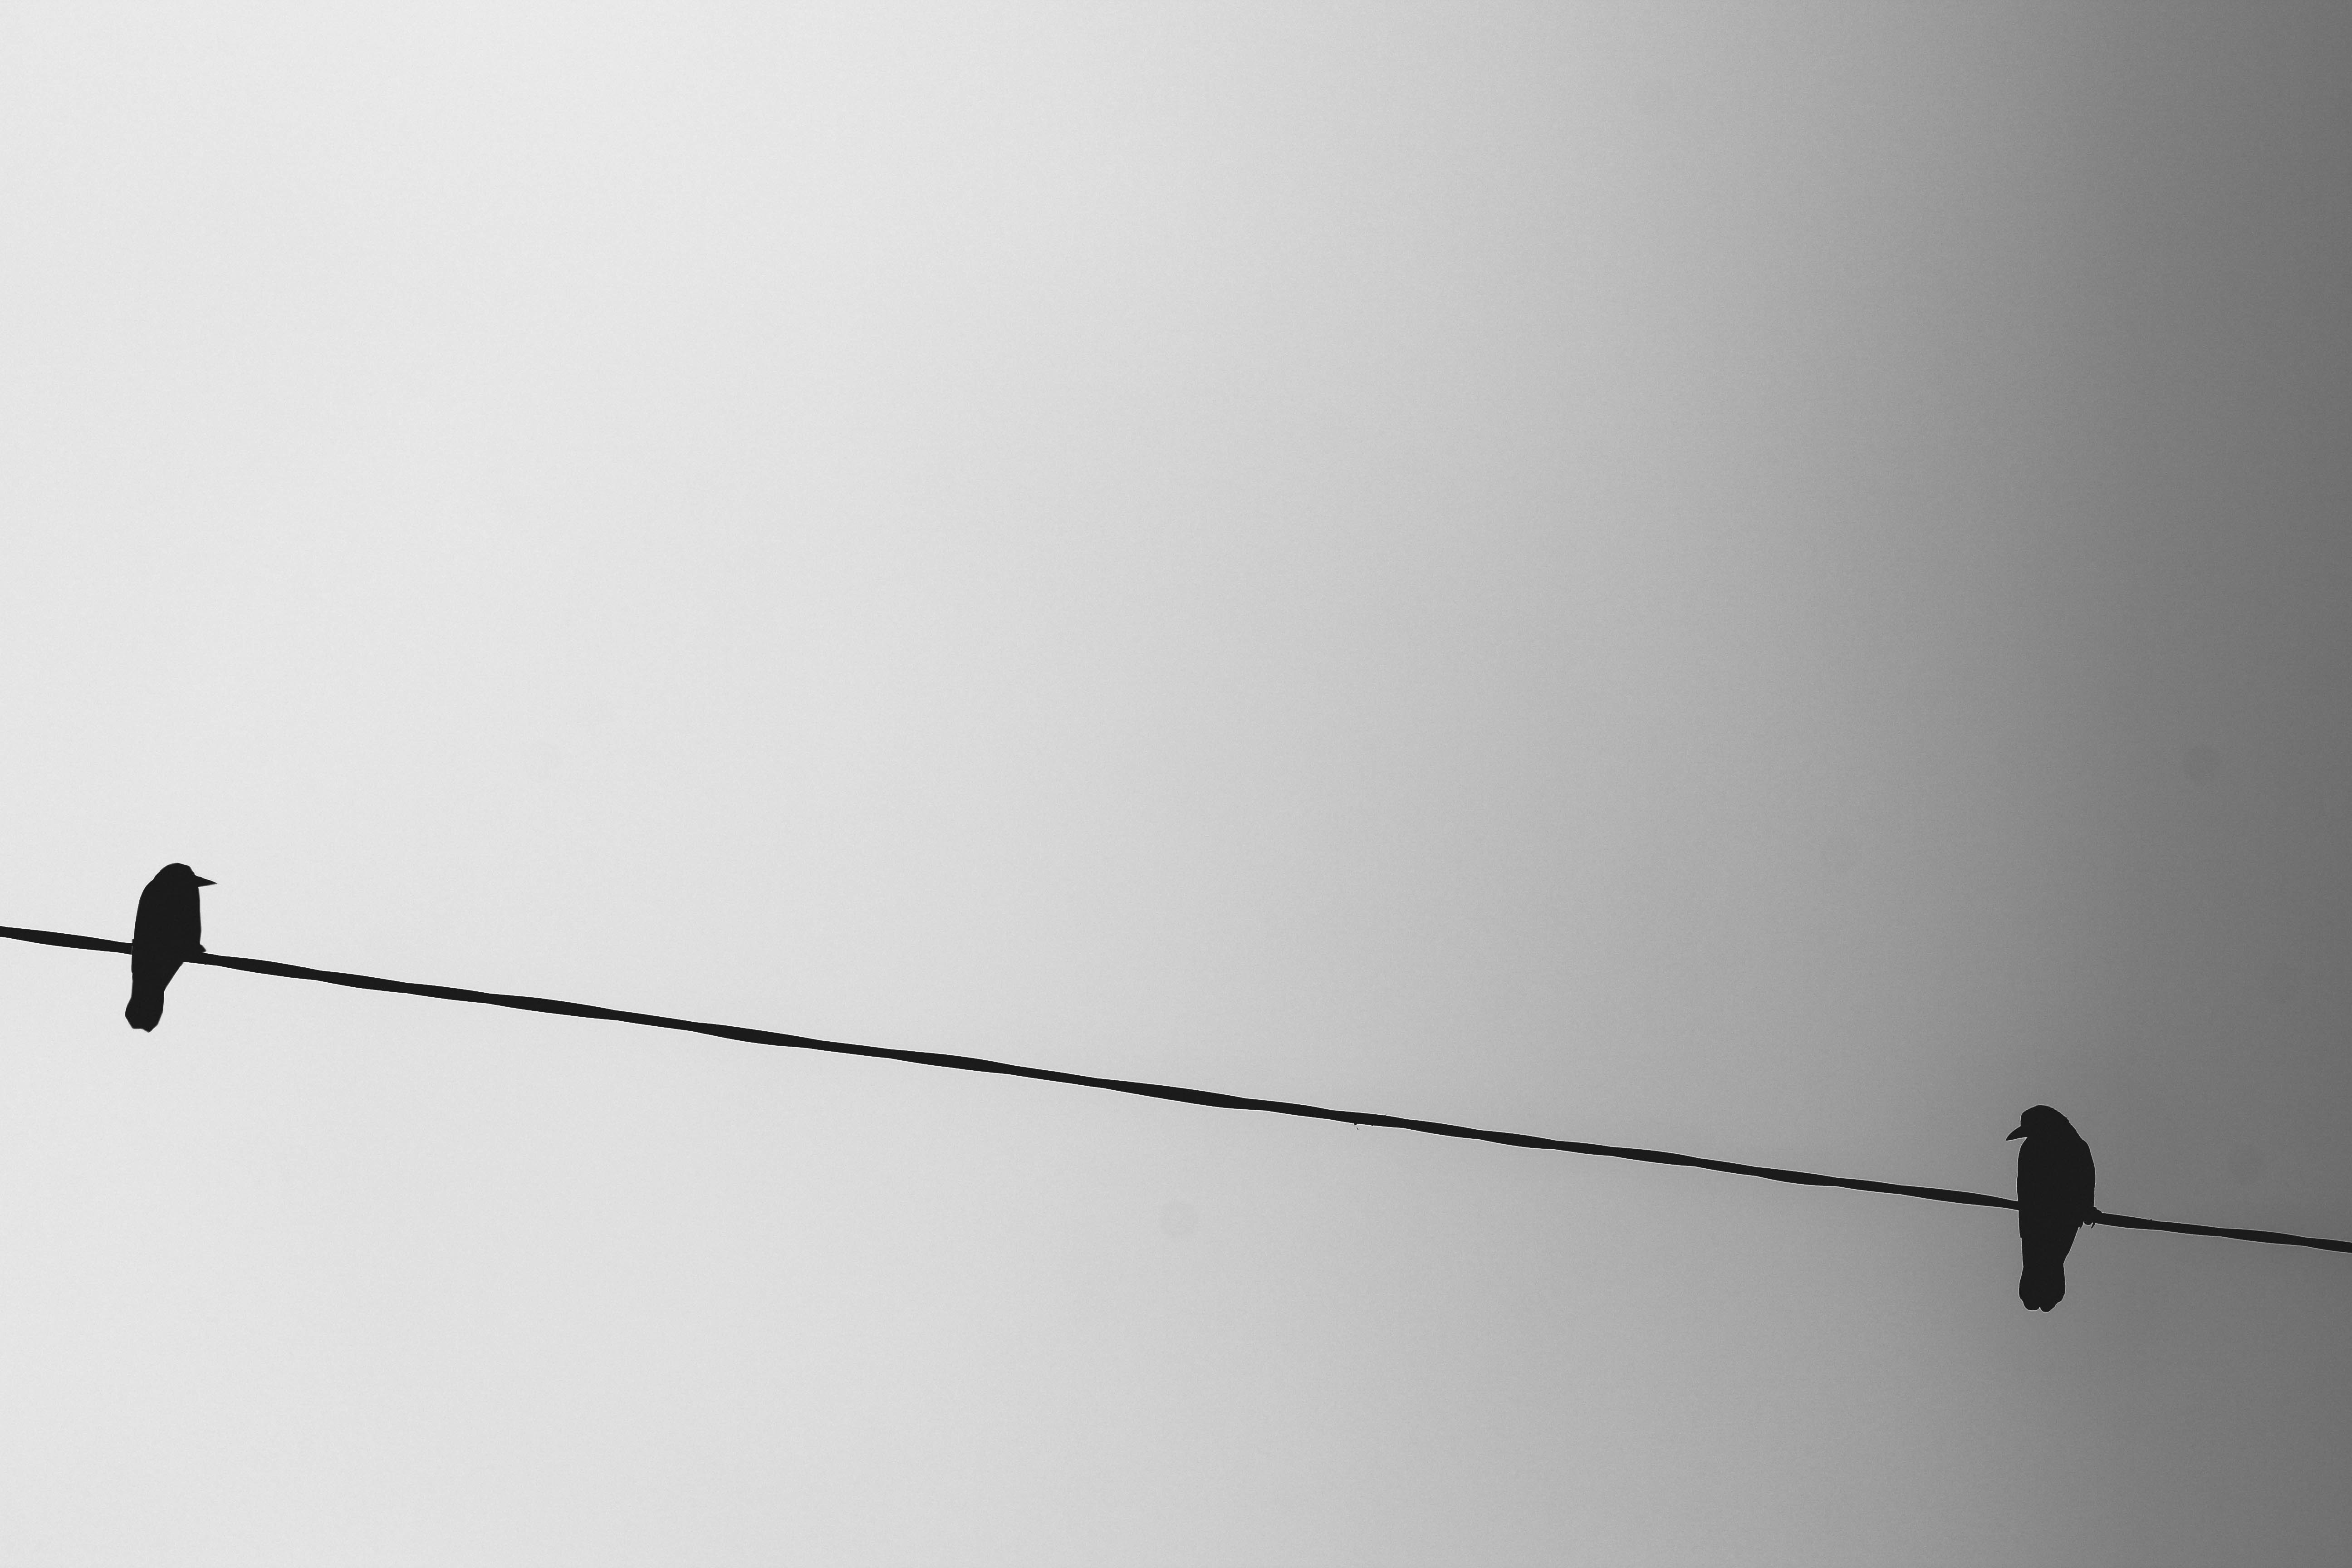
light, line, street light, lamp, lighting, light fixture, shape